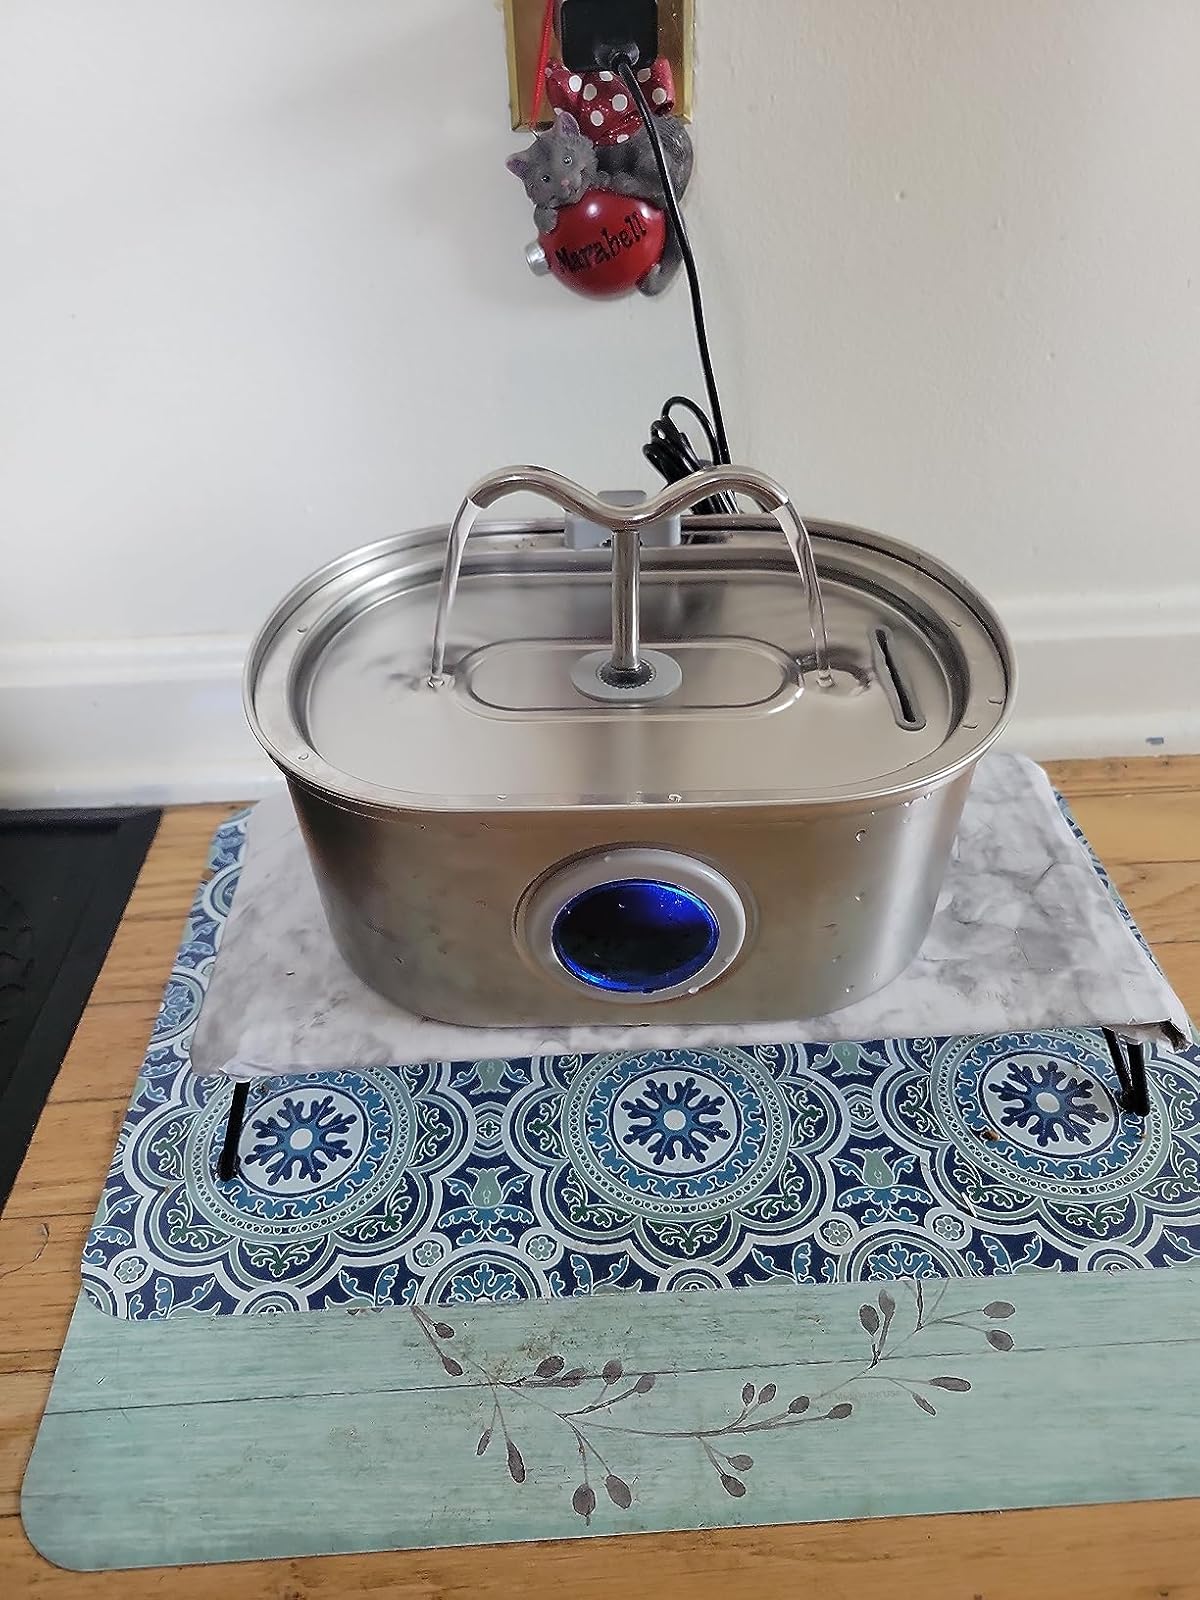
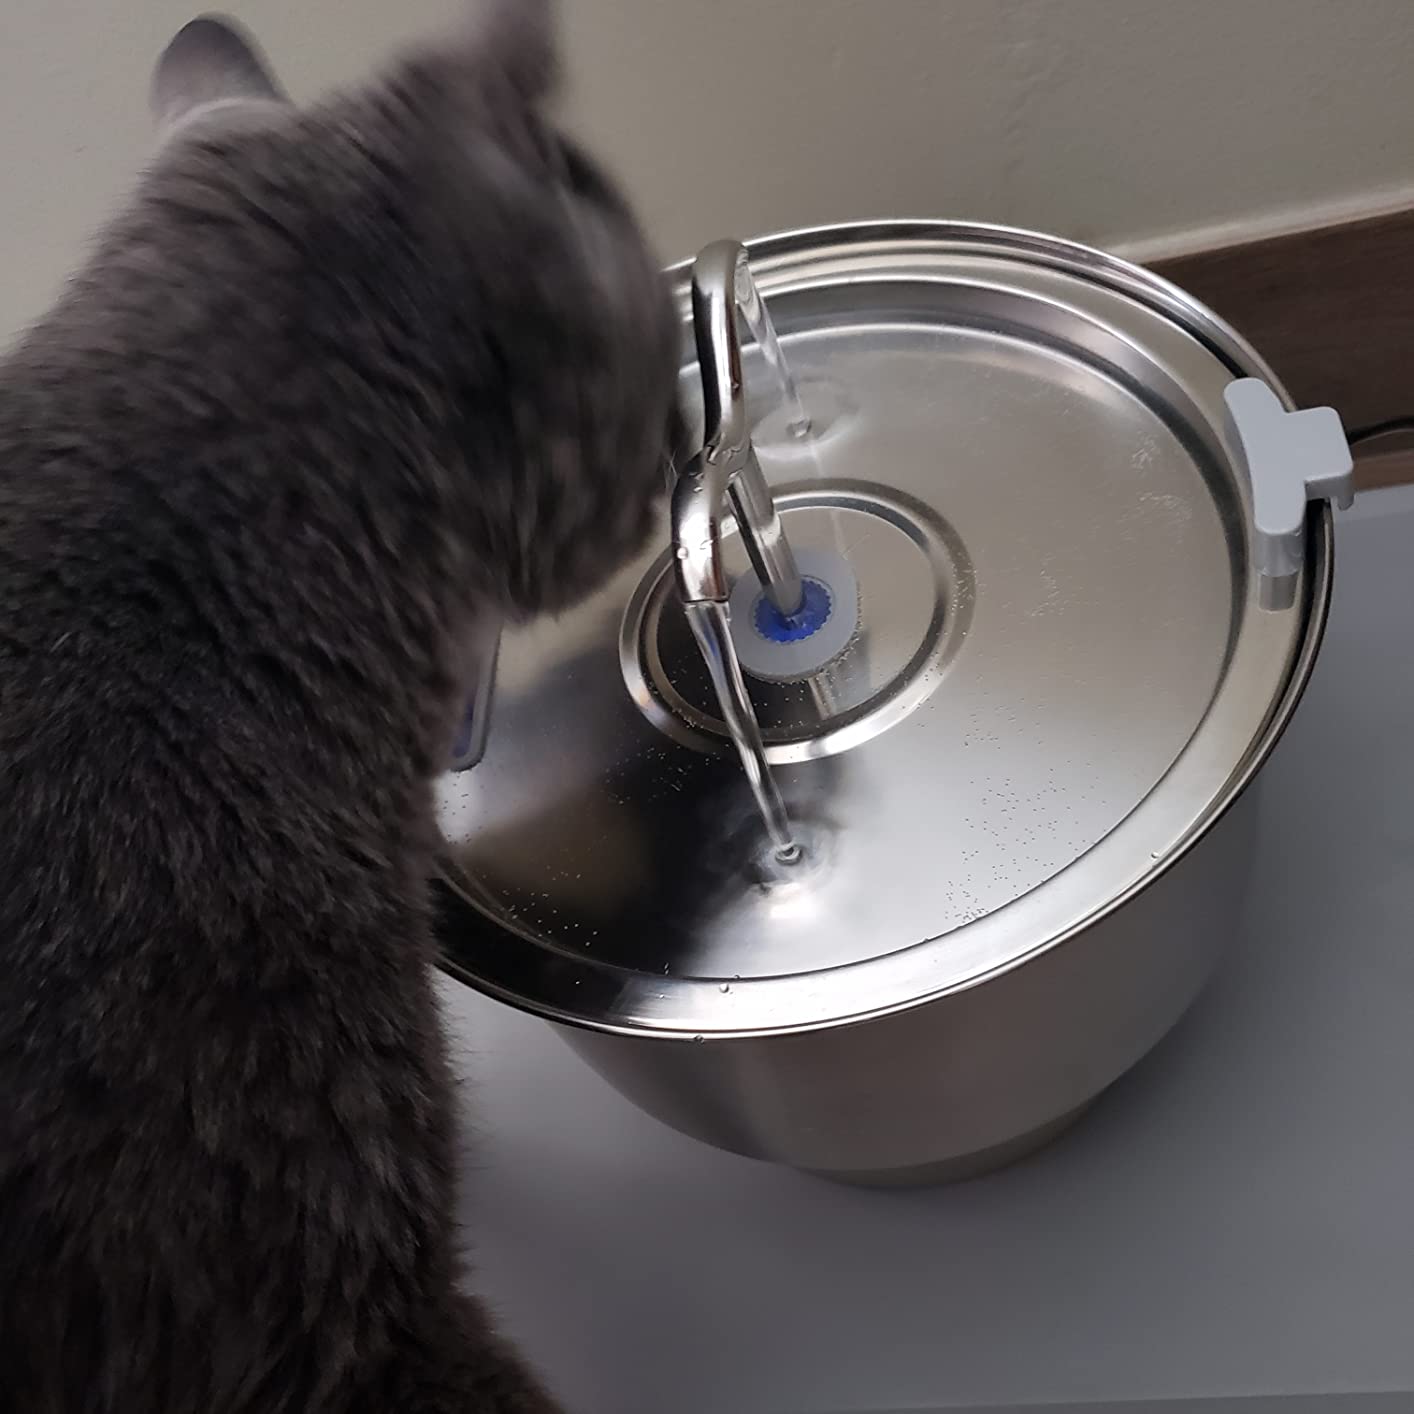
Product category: items_bowl
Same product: no